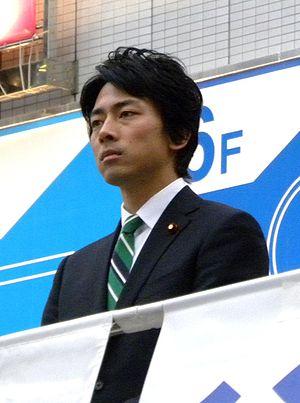
Shinjirō Koizumi est un politicien japonais membre du Parti libéral-démocrate. C'est le deuxième fils de l'ancien Premier ministre du Japon Jun'ichirō Koizumi, et le frère cadet de l'acteur Kōtarō Koizumi. Il bénéficie d'une forte popularité auprès de la population japonaise et des jeunes parlementaires du PLD, et il est souvent considéré comme un futur Premier ministre. Le 11 septembre 2019, il entre au gouvernement comme ministre de l'Environnement.
Le ministère de l'Environnement est un des départements ministériels du cabinet du Japon. Il est créé en 2001.